Battle of Voronezh (1942)

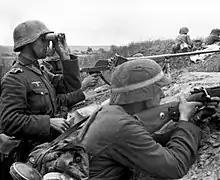
German soldiers in position near Voronezh, June 1942. The sergeant with binoculars is beside a soldier with the Panzerbüchse anti-tank rifle; in the background two soldiers with the MG 34 squad automatic gun.

The plan involved forces of Army Group South, at this time far north of their ultimate area of responsibility. The attack would be spearheaded by the 4th Panzer Army under the command of General Hermann Hoth and supported by elements of the 2nd Army under the command of General Maximilian von Weichs (and General Hans von Salmuth from July 14th). Hoth's highly mobile forces would move rapidly eastward to Voronezh and then turn southeast to follow the Don to Stalingrad. As the 4th moved out of the city, the slower infantry forces of the Second Army following behind them would take up defensive positions along the river. The plan called for the 2nd to arrive just as the 4th had cleared the city, and Hoth was under orders to avoid any street-to-street fighting that might bog down their progress.